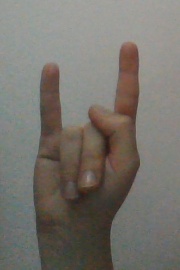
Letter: la